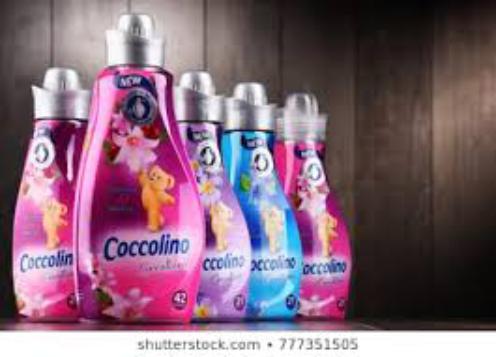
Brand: Coccolino
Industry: Necessities